Inferno Crater Lake

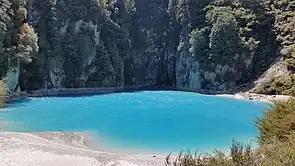

The water temperature in the lake shifts from every six weeks, with acidity up to pH 2.2, and lake levels that vary up to , following a complicated 38-day cycle that includes an overflow stage. White silica deposits grow up to the overflow level, and the lake's colour is a result of finely divided silica suspended in the water. At low water levels the lake can be a dull grey colour, changing to an intensely sky blue colour at higher lake levels, in particular after the overflow stage.